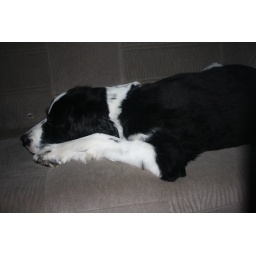
On the way home Cookie was so tired he fell asleep in the back seat of the car.